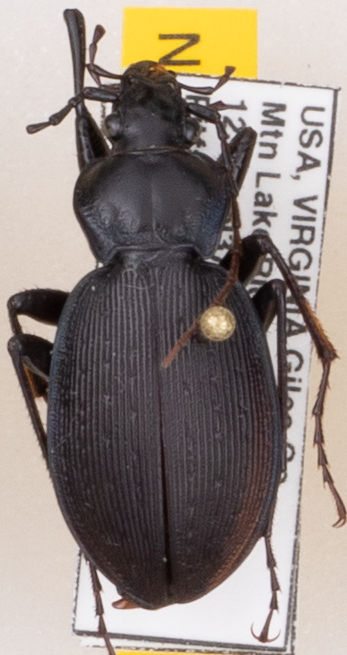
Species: Carabus goryi
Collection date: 2019-06-18
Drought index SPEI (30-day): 0.36
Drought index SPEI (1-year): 2.09
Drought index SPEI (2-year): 2.09